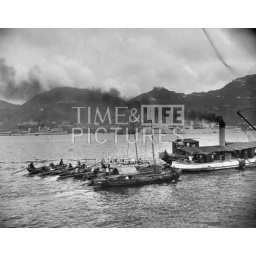
Fishing boats in harbor with larger ships anchoring at shore1949